Exercise Summer Pulse

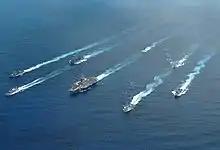
RIMPAC 2004 (25 June 2004)

On 7 June 2004, the "John F. Kennedy" carrier strike group (probably Carrier Group 6) departed Naval Station Mayport, Florida, to participate in Combined Joint Task Force Exercise 04-2 – "Operation Blinding Storm", to complete the strike group's certification to deploy.